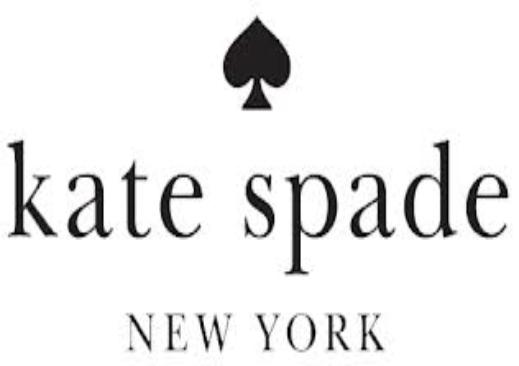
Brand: KATE SPADE-2
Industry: Clothes